Dragged Across Concrete

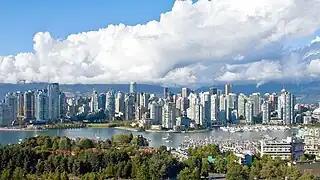
Vancouver, British Columbia, where filming took place

Principal photography on the film began in Vancouver, British Columbia on July 17, 2017 and wrapped on September 16, 2017. Zahler wanted "Dragged Across Concrete" to be seen as realistic by the audience, filming an actual car collision on set for one of the scenes rather than supplemented in the editing room. Shooting of the film was extremely challenging due to complex and dangerous stunts when filming a broken window, a car crash, or someone being shot. "Dragged Across Concrete" is less violent than Zahler's previous films "Bone Tomahawk" and "Brawl in Cell Block 99" due to the difference in weapons and fighting styles utilized by the characters.